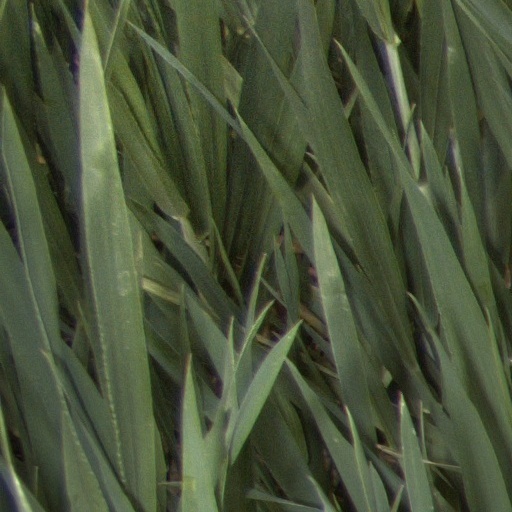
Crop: wheat